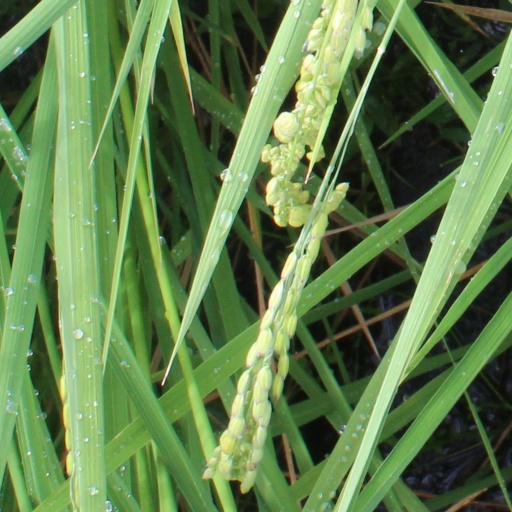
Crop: rice